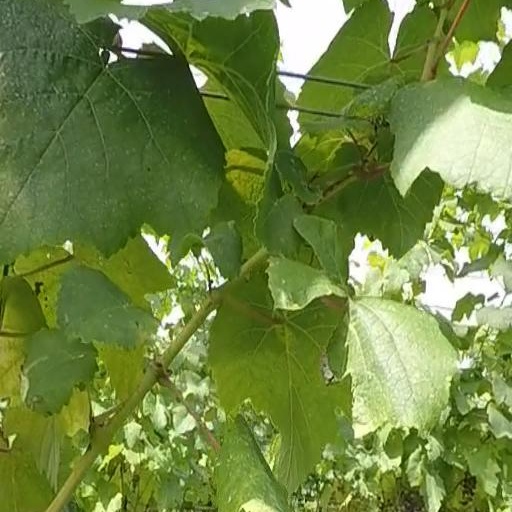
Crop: grape